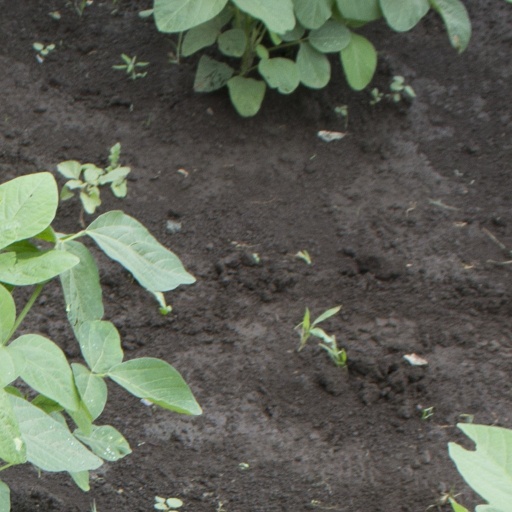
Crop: soybean